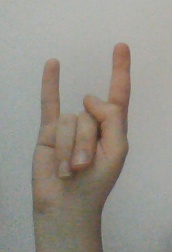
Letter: la